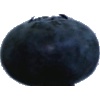
Label: blueberry